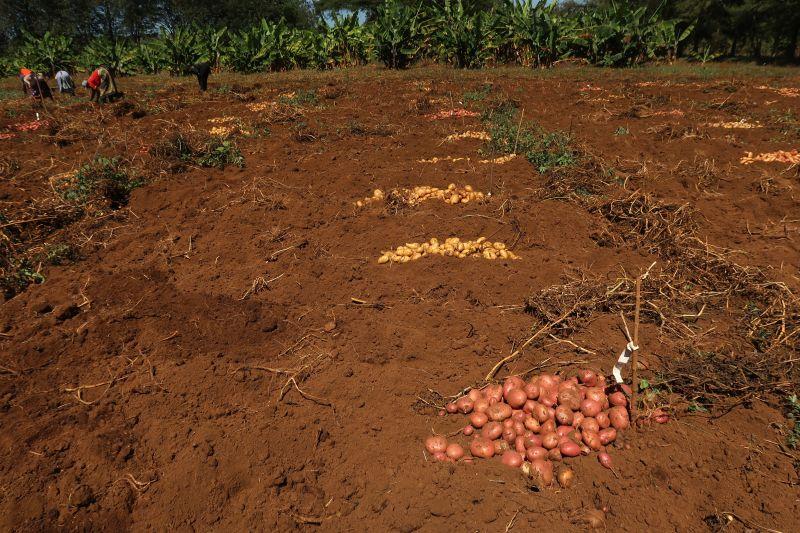
Mazao mbalimbali ikiwemo karanga, tangawizi na viazi yamevunwa na kuwekwa katika eneo la udongo wenye rutuba, huku wakulima wakiendelea na shughuli zingine ikiwa ni sehemu ya maandalizi ya mazao hayo yaliyovunwa kwa ajili ya kuingizwa sokoni kama mazao ya chakula au biashara.